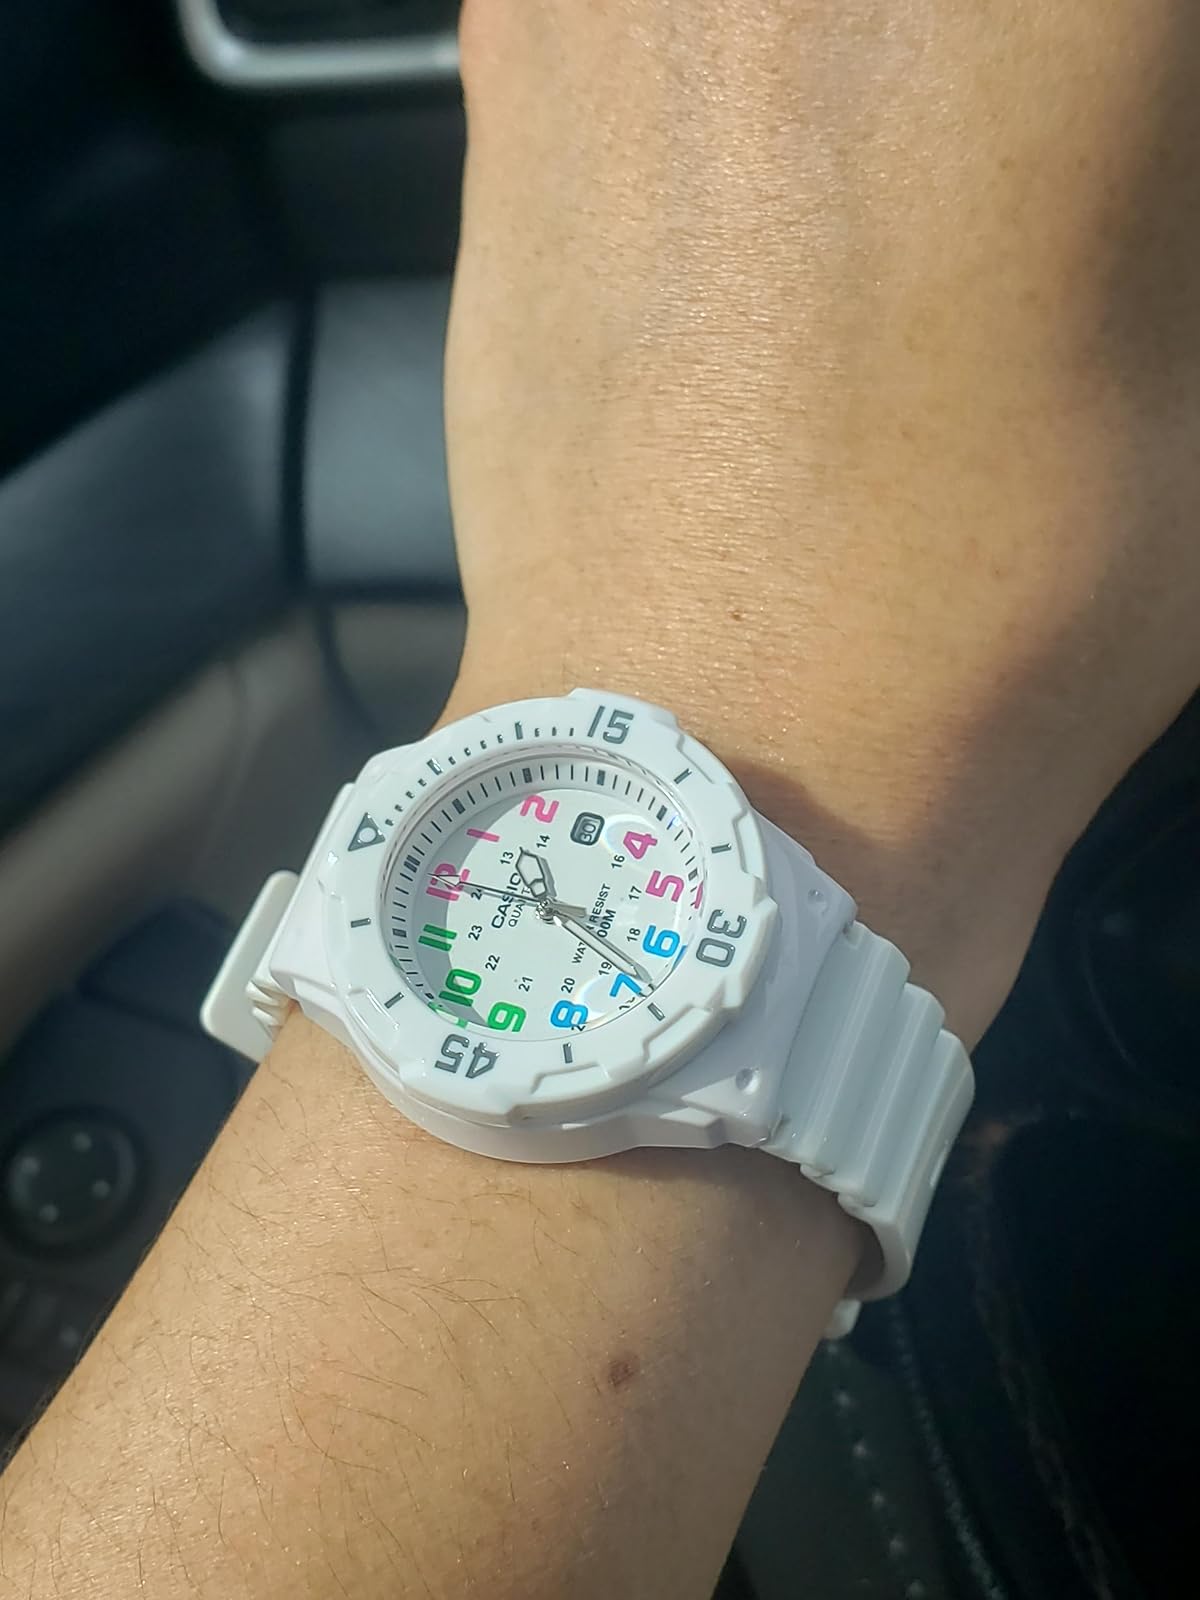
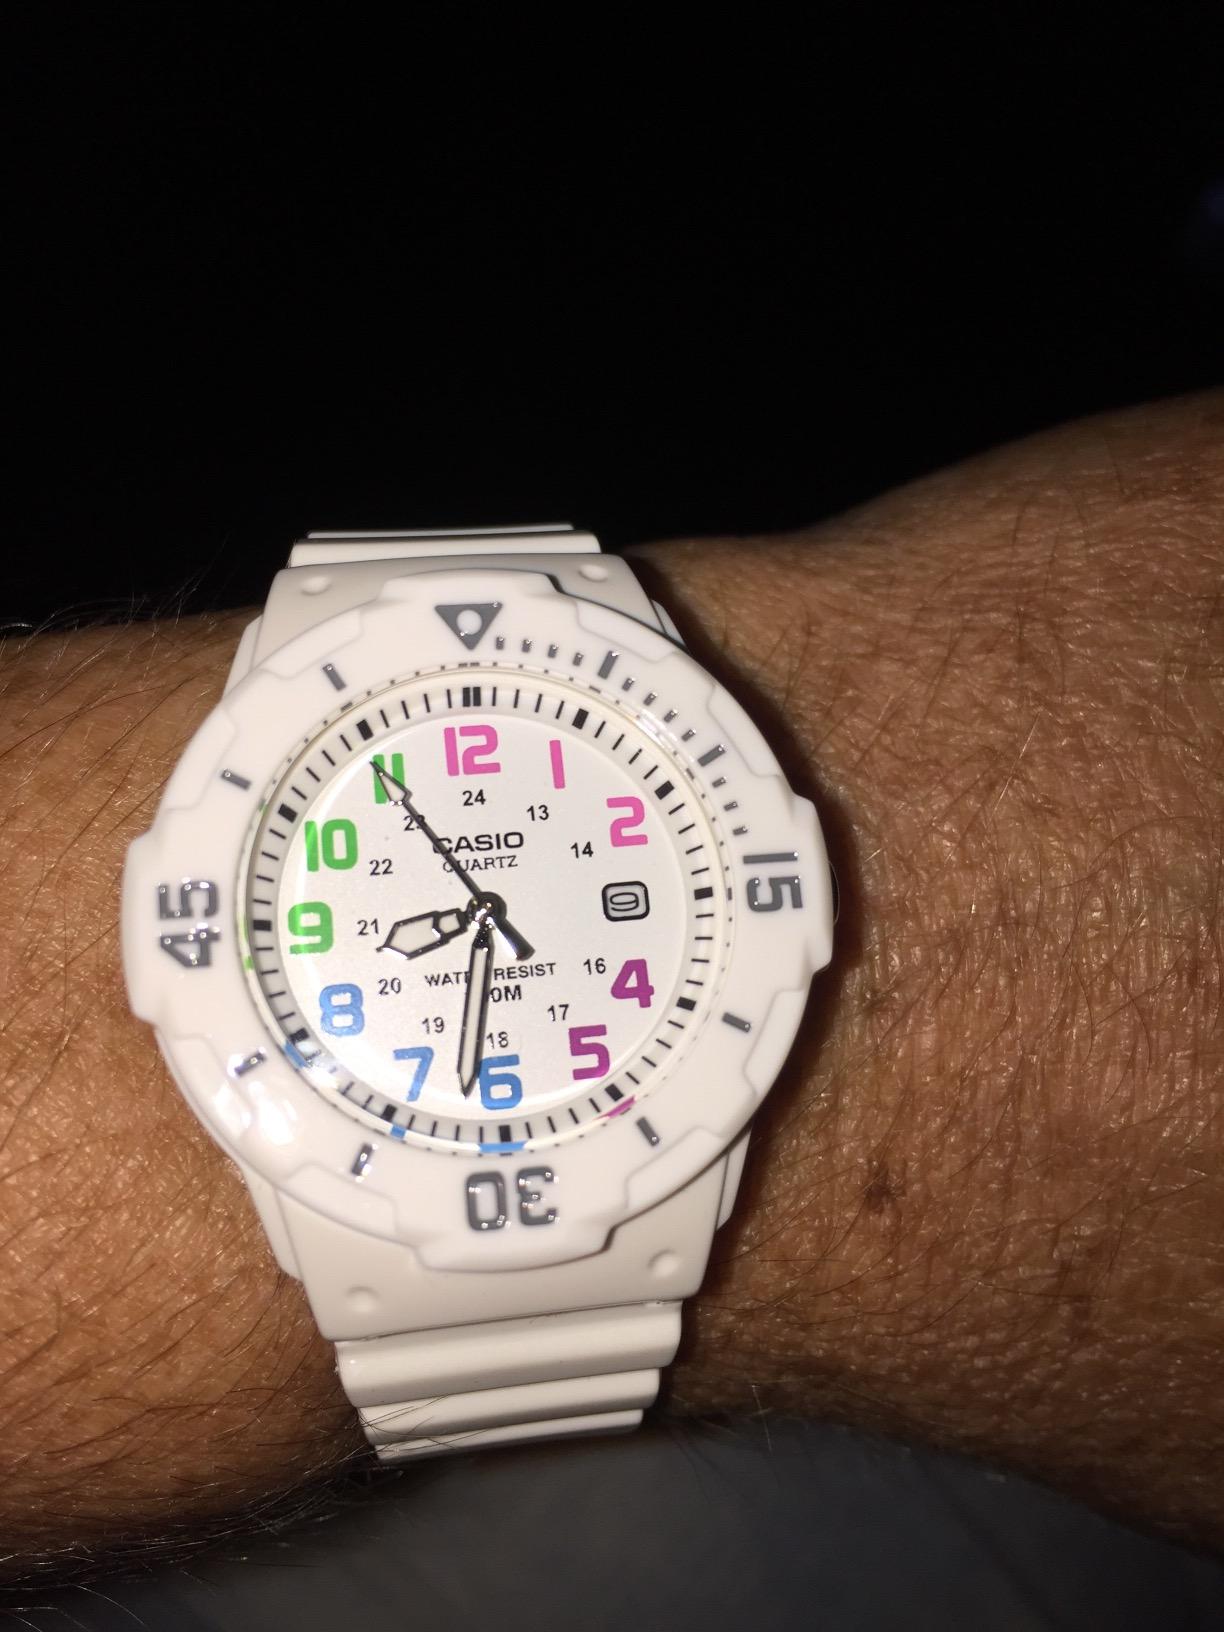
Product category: accessories_watch
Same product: yes